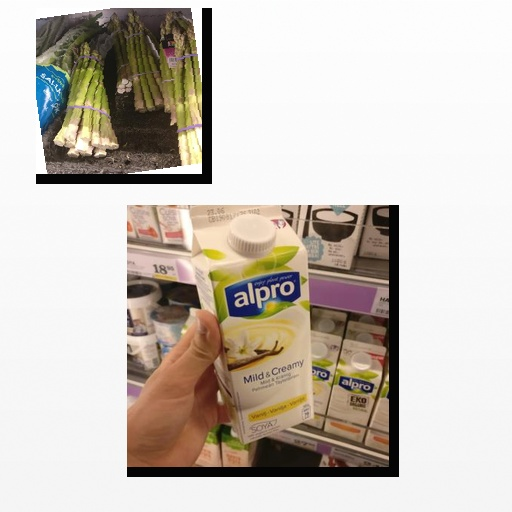
Food items: asparagus, vanilla_soyghurt